Madagascar

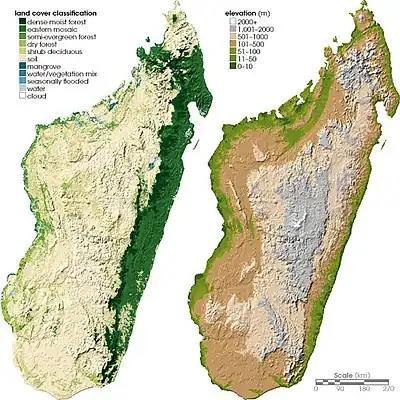
Land coverage (left) and topographical (right) maps of Madagascar

Benyowski was a Polish-Hungarian noble captured by the Russians during the siege of Kraków and was deported the distant Kamchatka Peninsula in eastern Siberia. He led a spectacular evasion after five months of Captivity with fellow prisoners on a seized Russian frigate,the first to make a perilous journey across the Northern Pacific Ocean to the South China Sea.